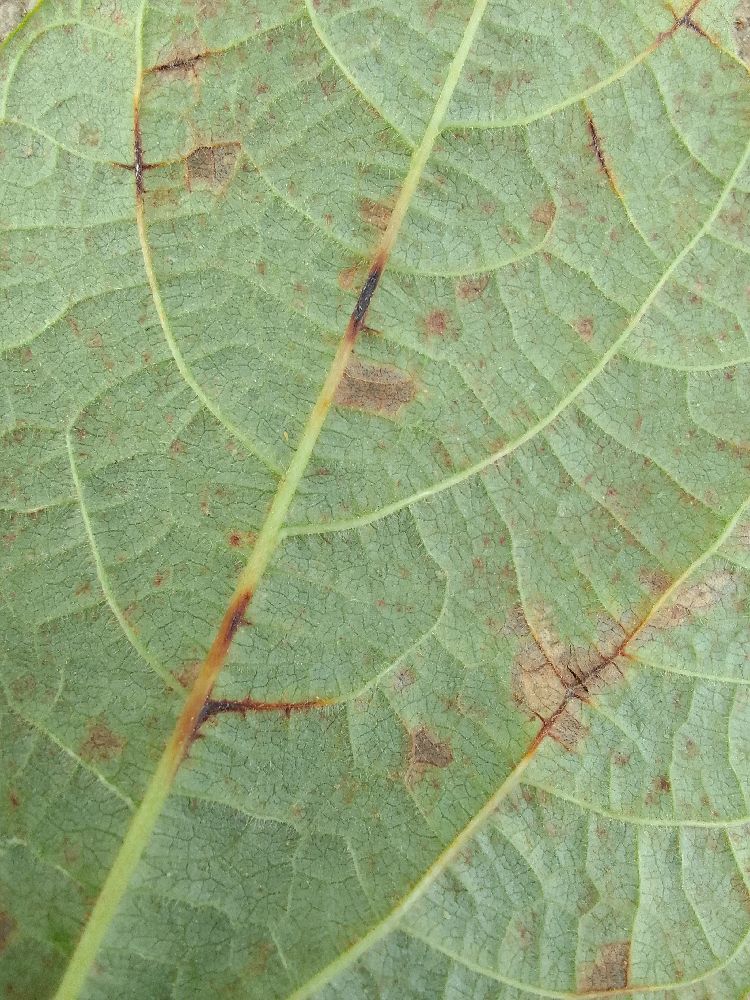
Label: anthracnose